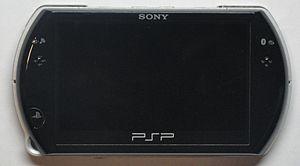
La PSP Go, est une version de la PlayStation Portable. Annoncée à l'E3 2009, elle est commercialisée à partir du 1ᵉʳ octobre 2009 en Europe et aux États-Unis.